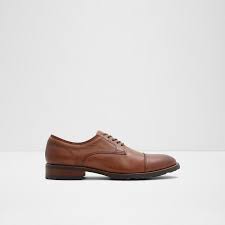
Label: Brogue